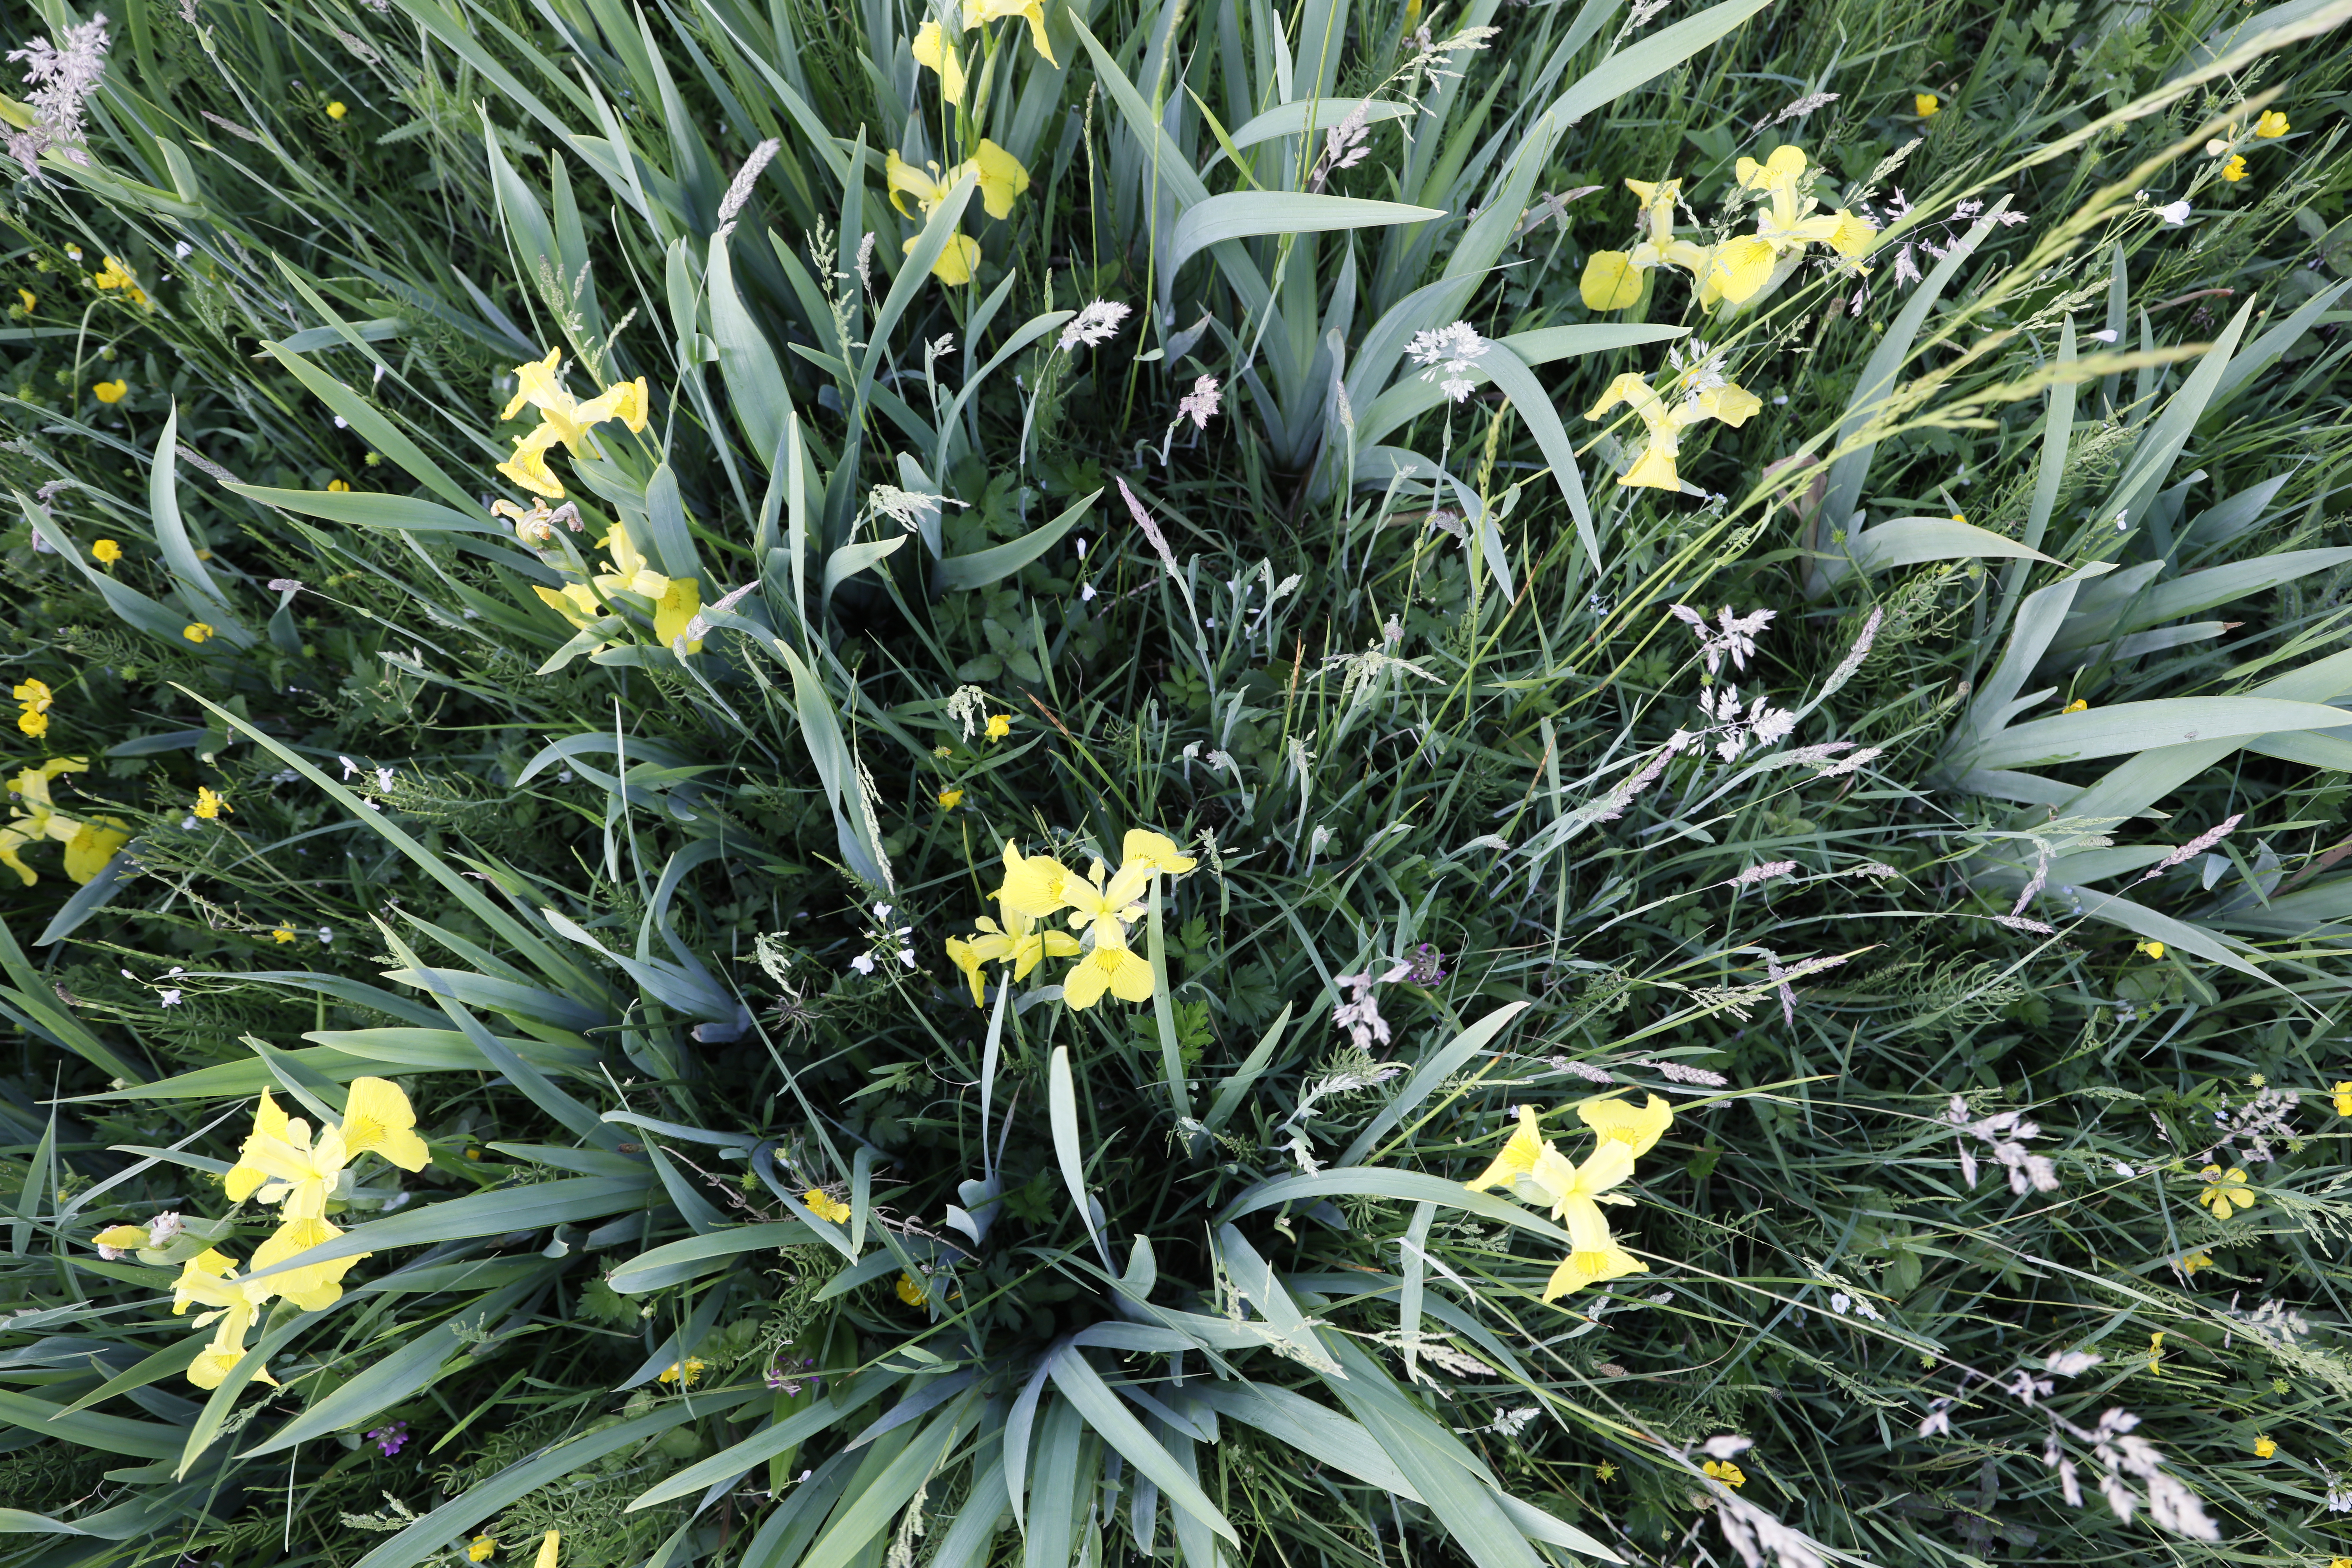
Plant species: Iris pseudacorus, Cardamine pratensis, Myosotis scorpioides, Buttercup * (aggregate), Dactylorhiza praetermissa